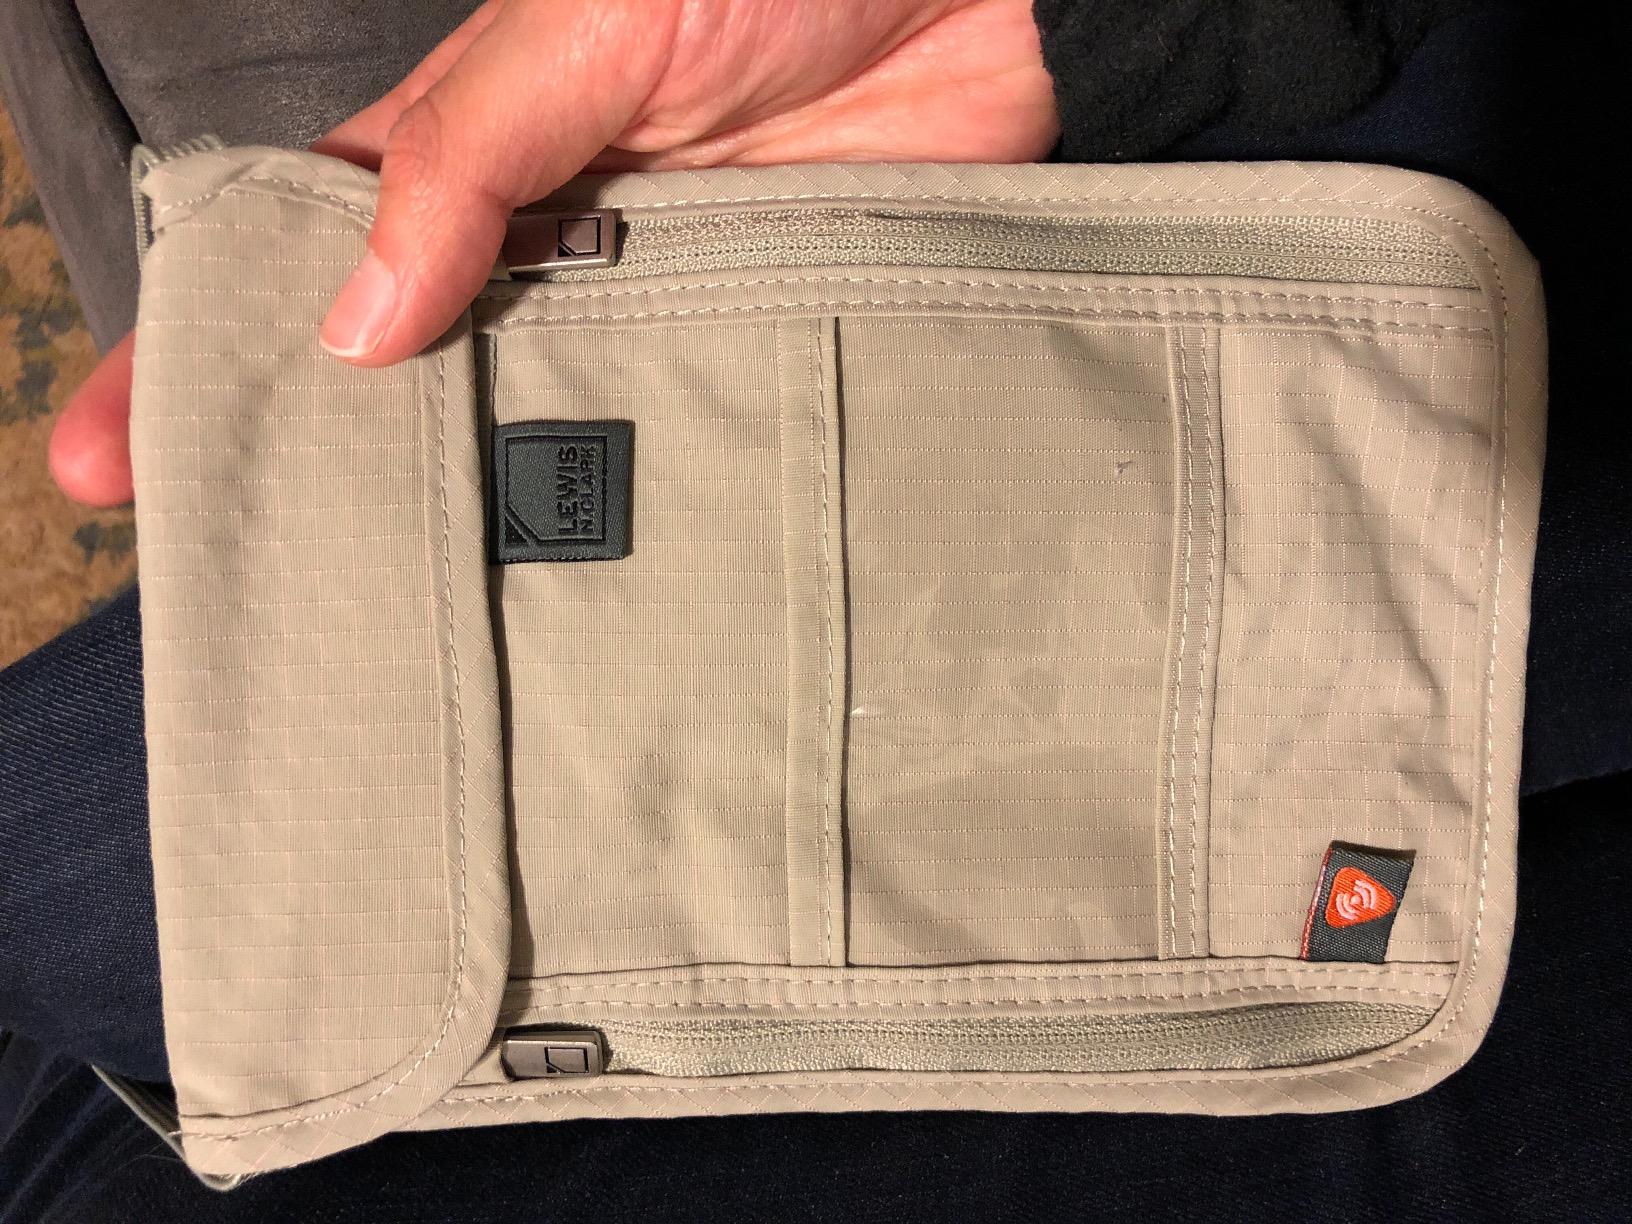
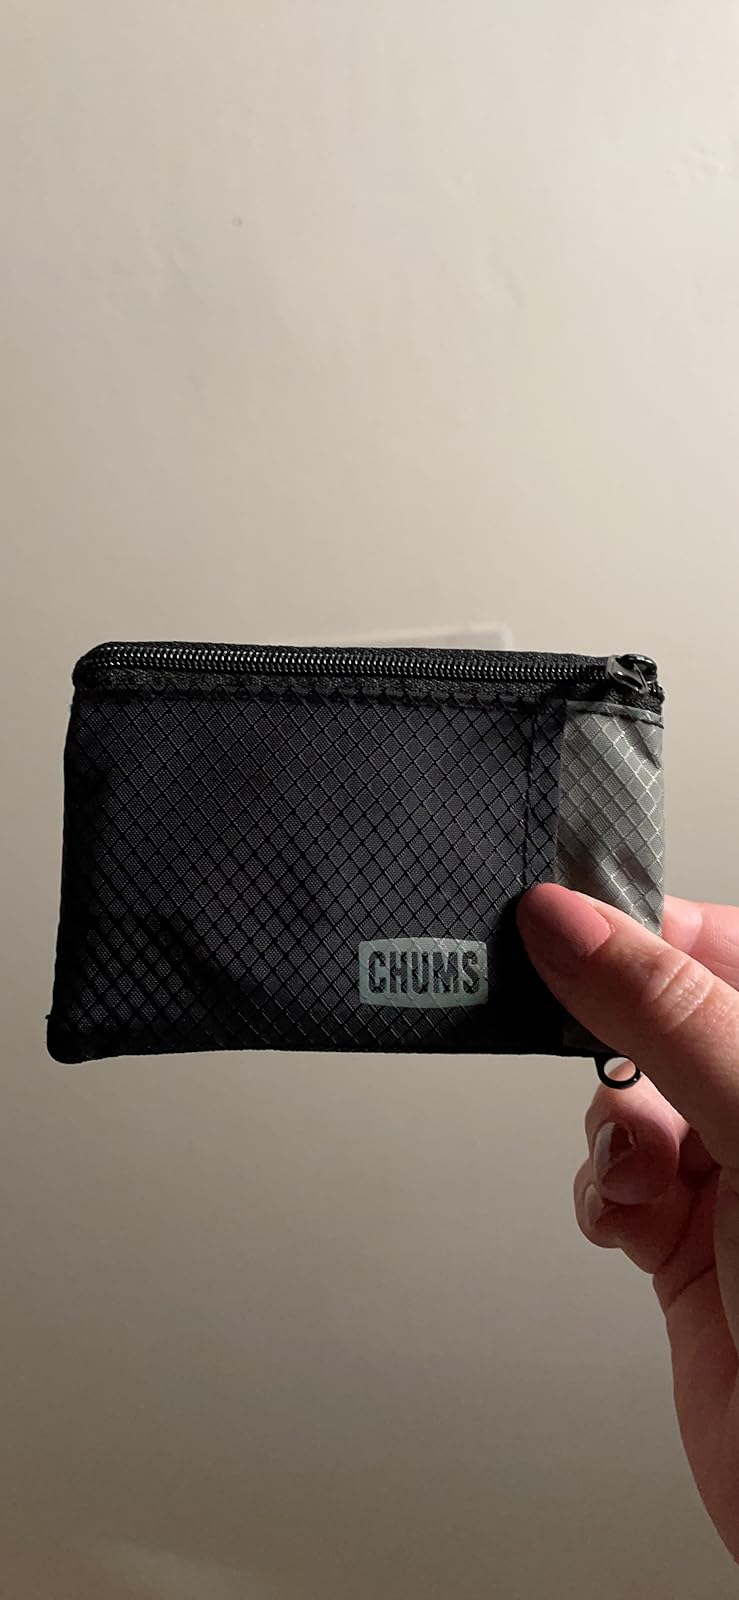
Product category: accessories_wallet
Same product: no